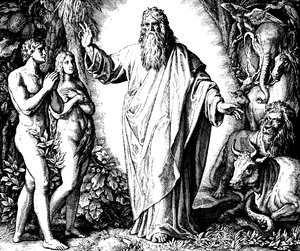
Gravure en bois pour «Die Bibel in Bildern», 1860. Português: 6º dia: Criação dos animais terrestres e do Homem e da Mulher, com imagem e semelhança de dEle. Gn 1:27."